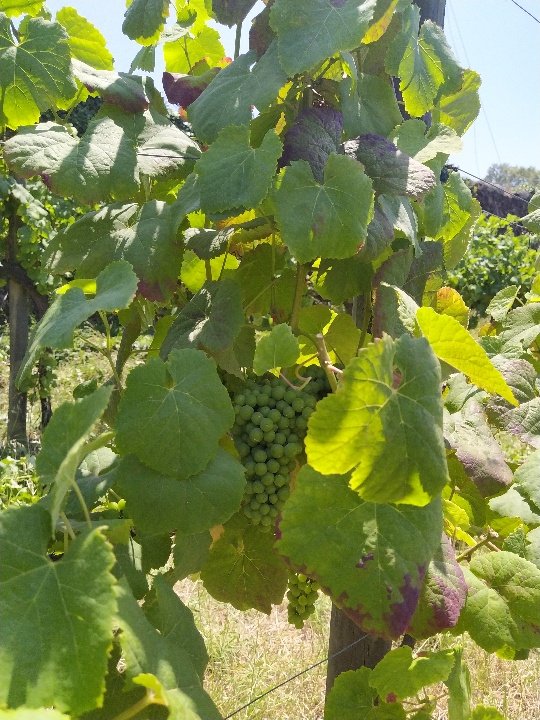
Berries visible: 75
Grape clusters: 1